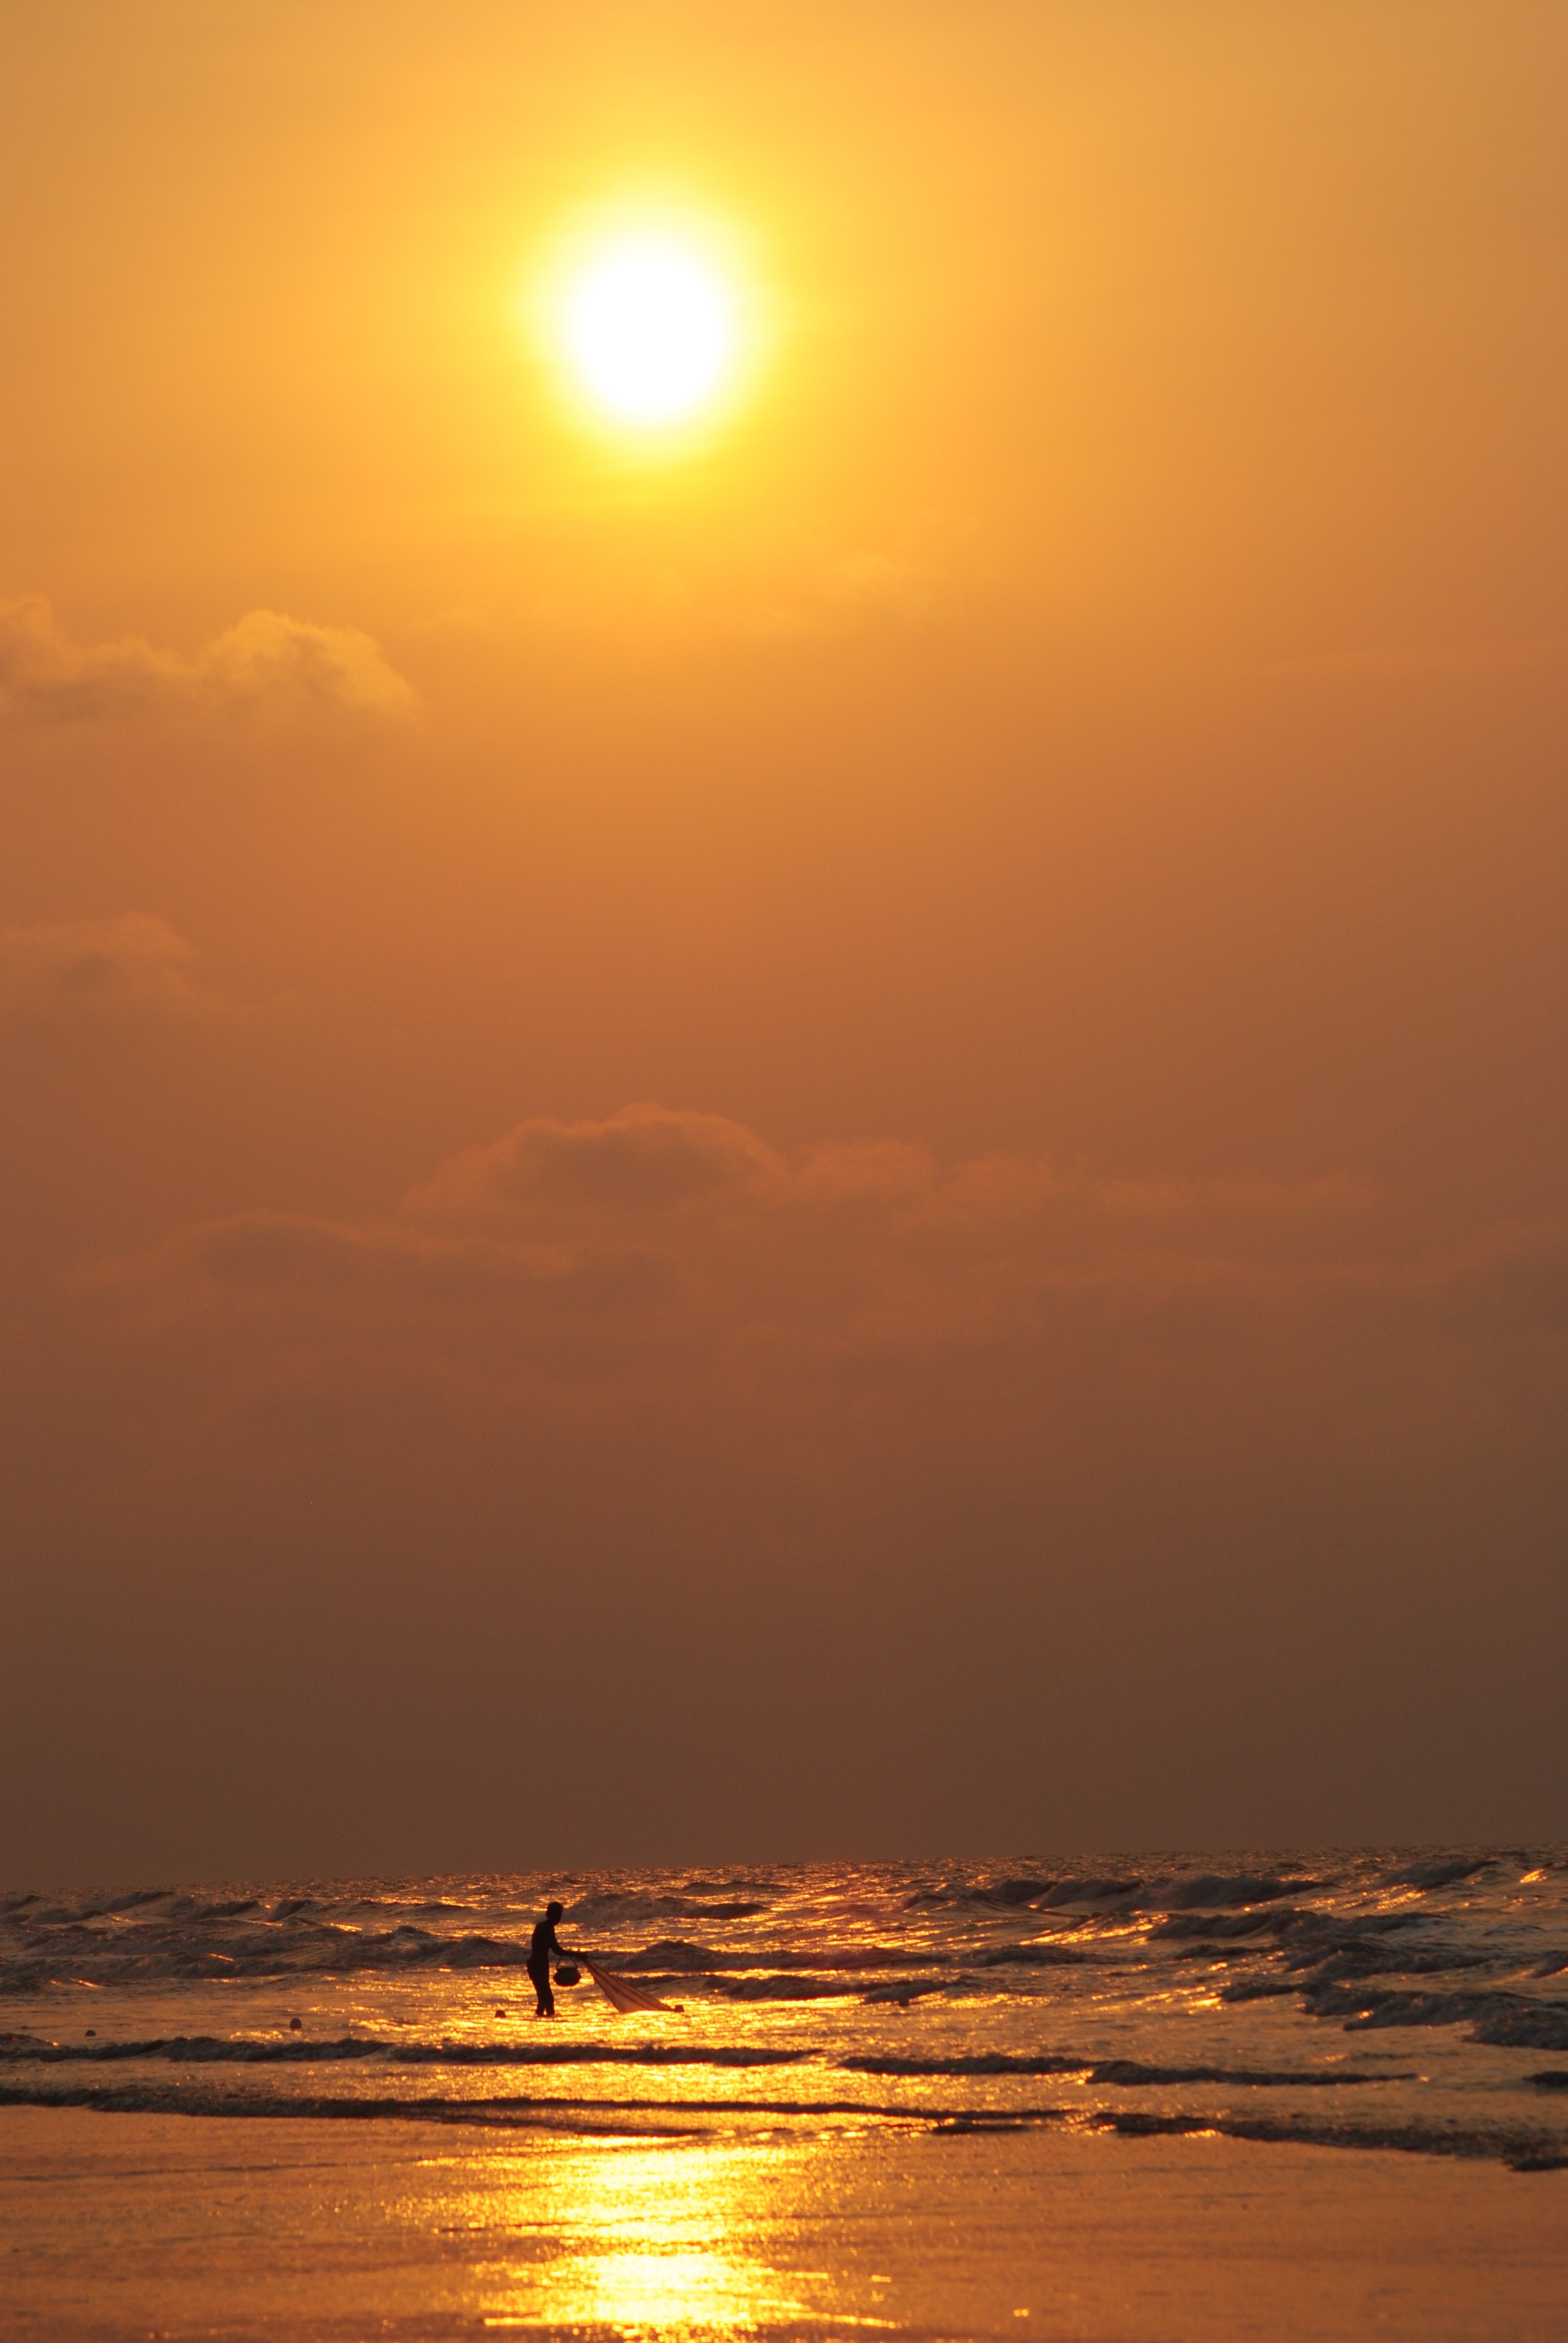
beach, sea, coast, water, nature, ocean, horizon, sky, sun, sunrise, sunset, sunlight, morning, shore, wave, dawn, dusk, evening, reflection, waves, afterglow, wind wave, red sky at morning